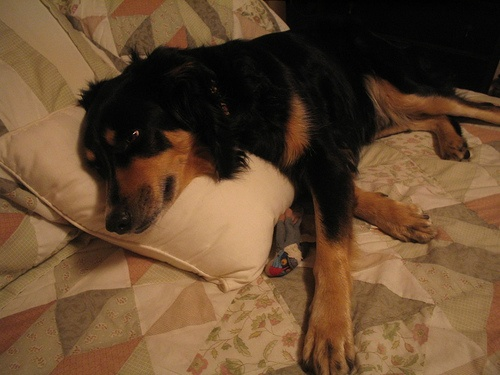
A black and brown dog laying on a pillow in a bed.
A black and brown dogs lays his head on a pillow on a bed.
A black and brown dog rests on a bed.
a close up of a dog laying on a bed with pillows
A dog lying on a bed rests its head on a pillow.